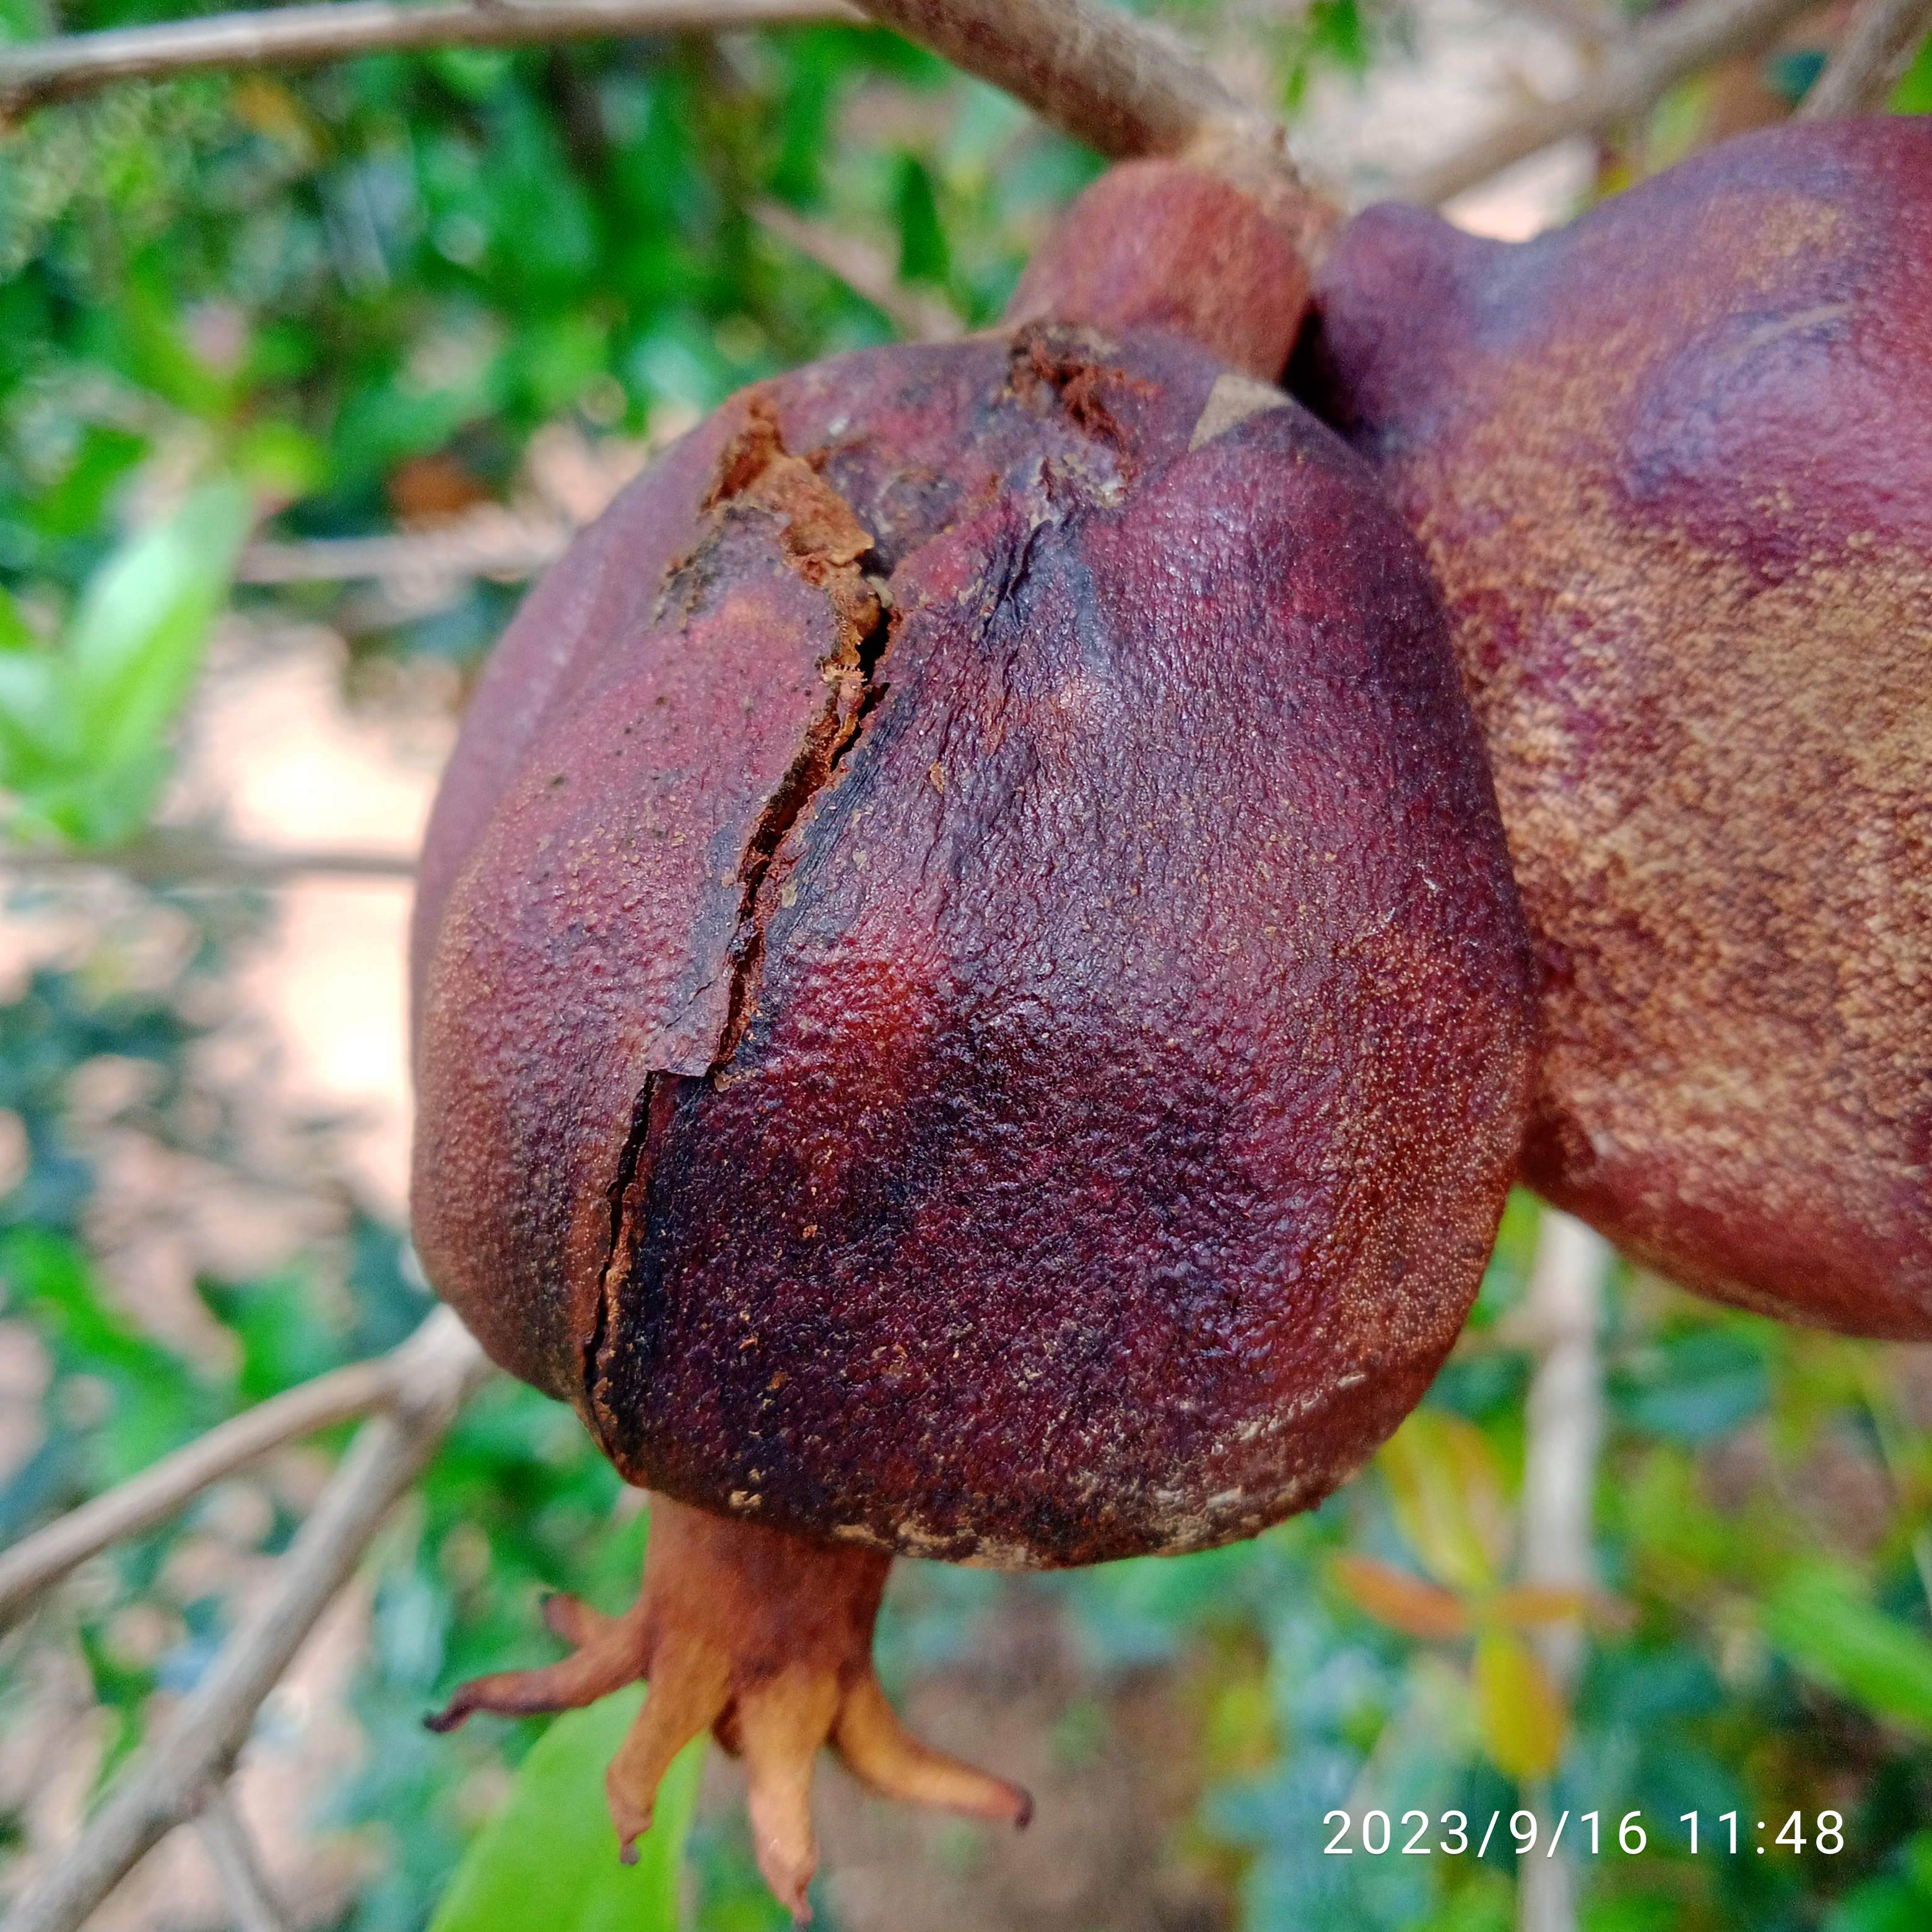
Label: Alternaria